May Coup (Serbia)

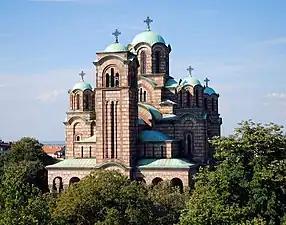
St. Mark's Church, where the royal couple are buried

The conspirators from the interior arrived to Belgrade the day before, under various pretexts. Together with their Belgrade comrades, they were divided into five groups and spent the early evening drinking in various hotels in the town, before gathering in the Officers Club. That night King Alexander had dinner with his ministers and the queen's family. Naumović gave a sign to the conspirators that the royal couple was asleep by sending one of his subordinates to bring his tippet from his home. After midnight, Captain Apis led most of the officers in the conspiracy to the royal palace. At the same time, Colonel Mašin went to the 12th Infantry barracks to take command of the troops there. Lieutenant Colonel Mišić prepared to bring his 11th Infantry regiment to the palace.